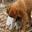
Label: dog